Naruko-Onsen Station

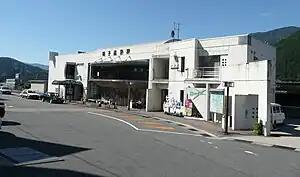
Naruko-Onsen Station in October 2010

is a railway station on the Rikuu East Line in the city of Ōsaki, Miyagi Prefecture, Japan, operated by East Japan Railway Company (JR East).